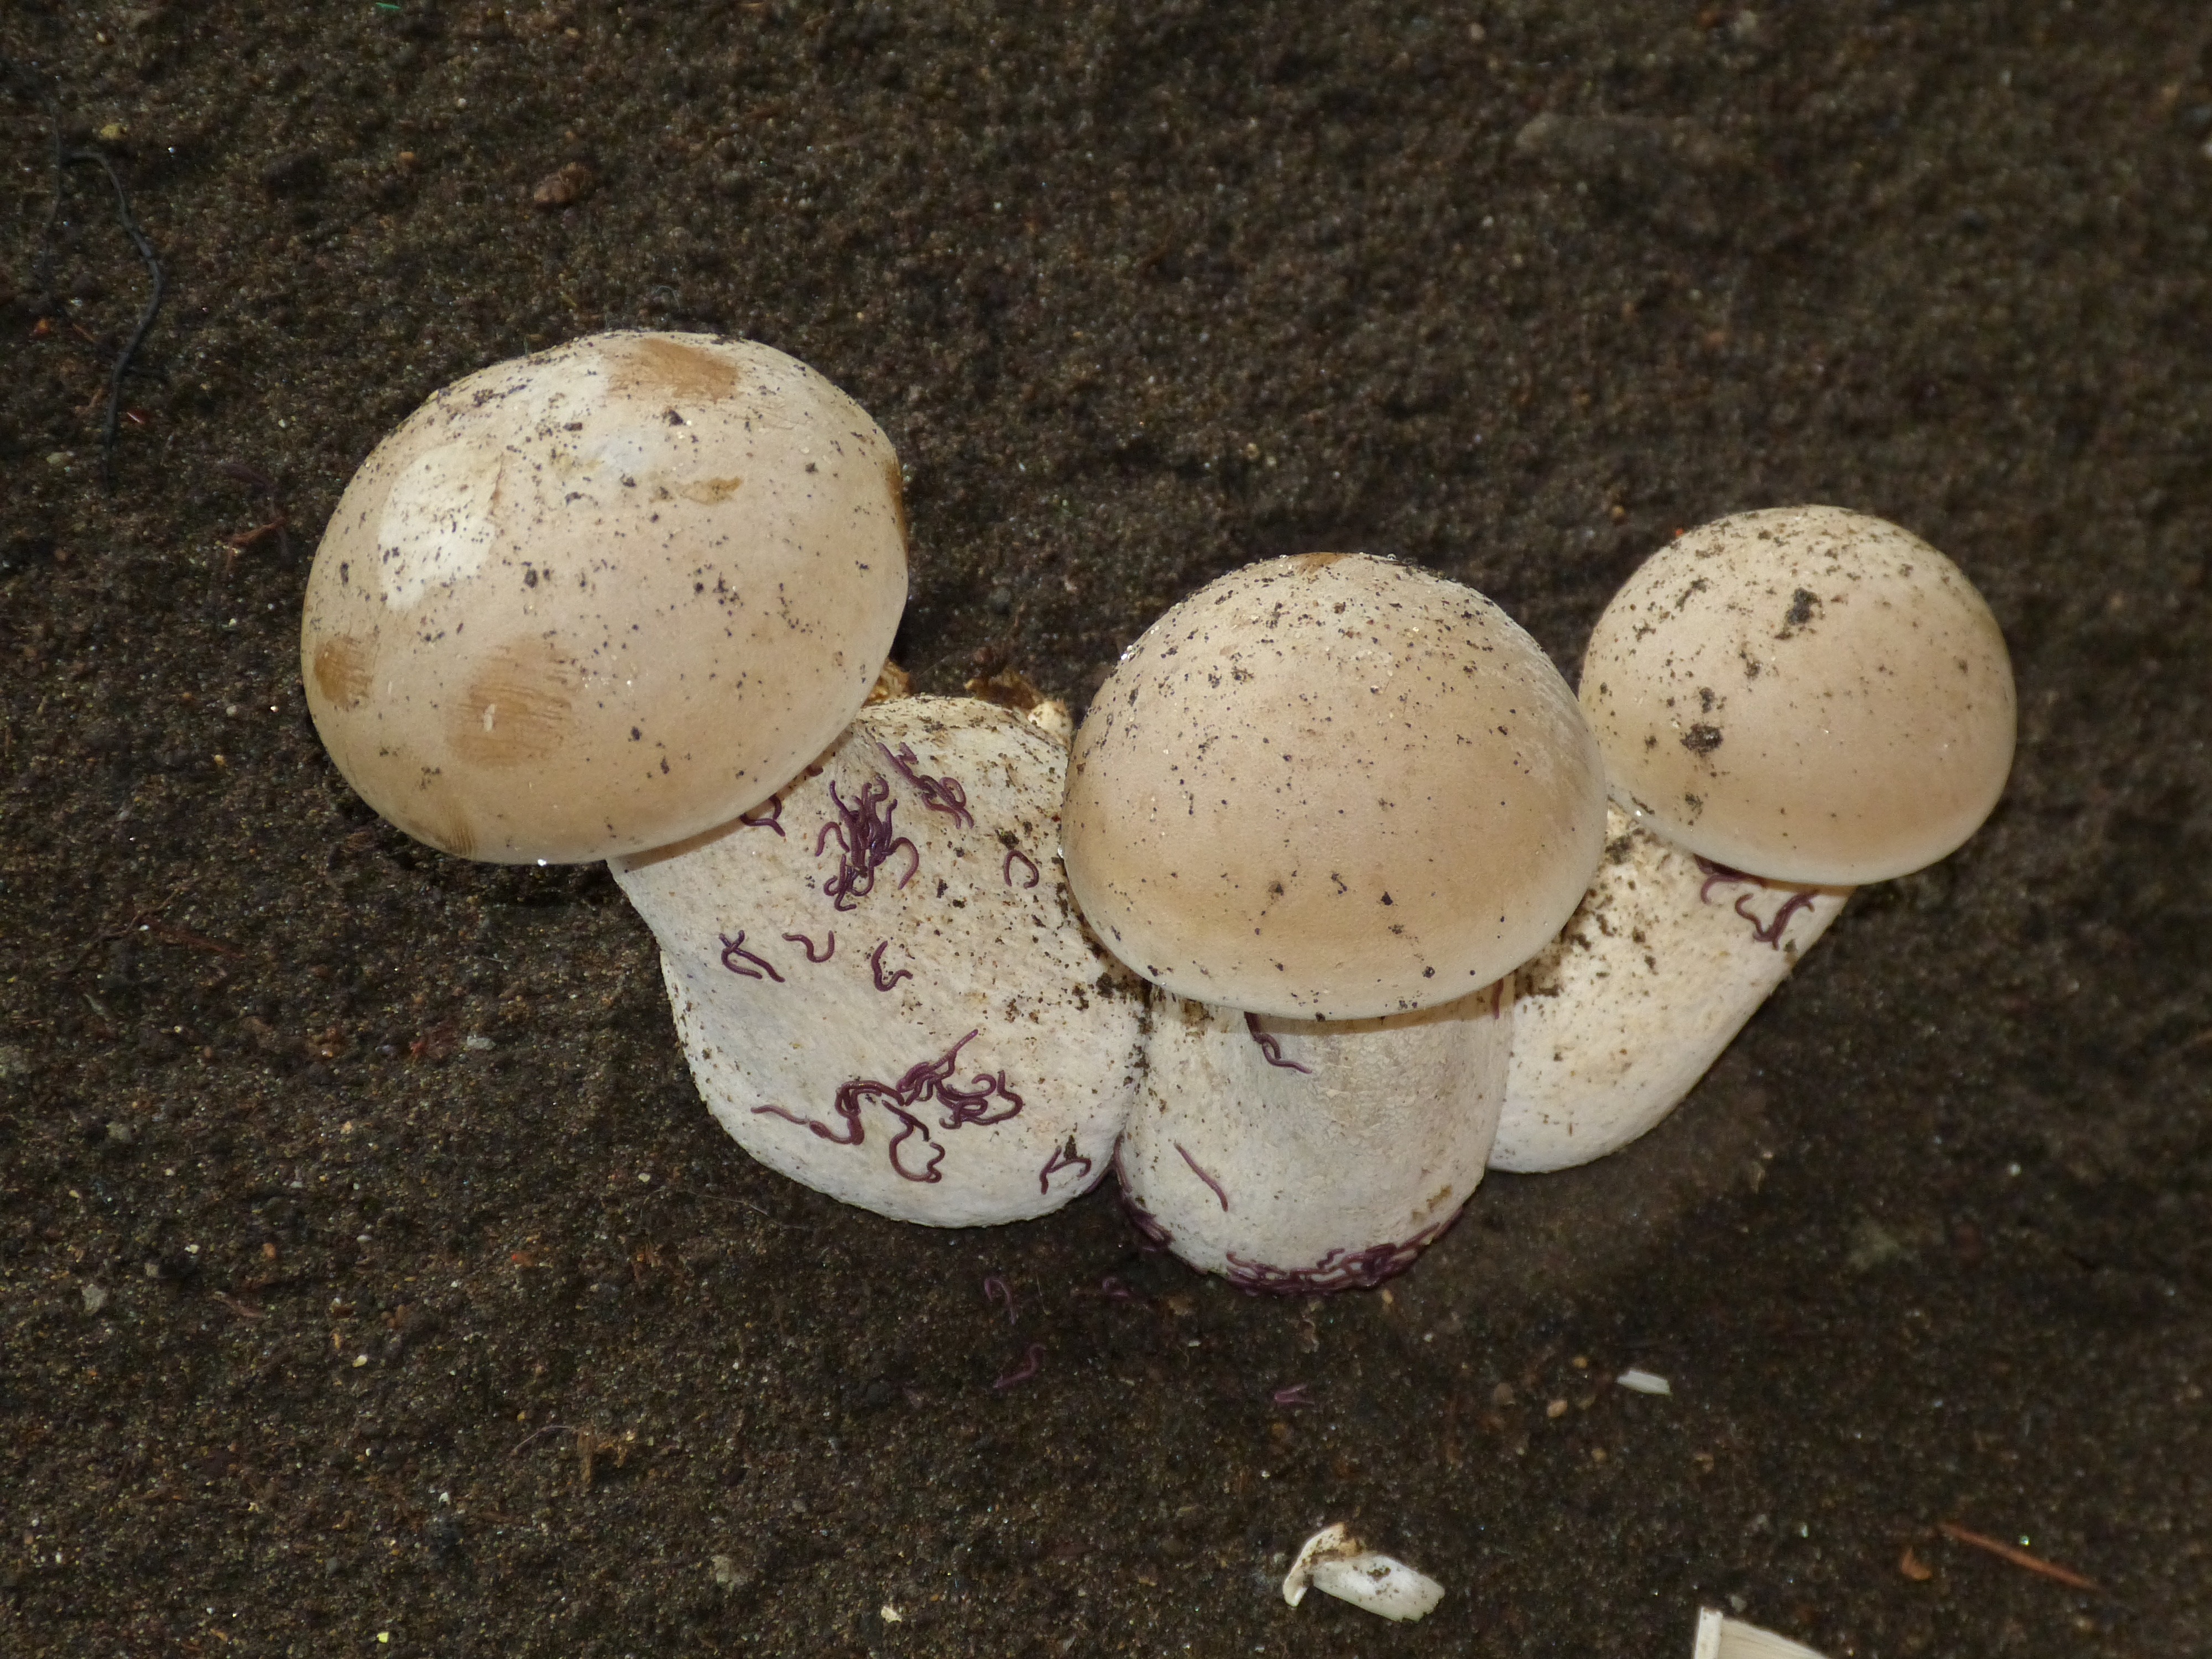
nature, forest, white, tropical, mushroom, egg, fungus, earth, mushrooms, tropics, worms, agaricus, fashion accessory, agaricaceae, champignon mushroom